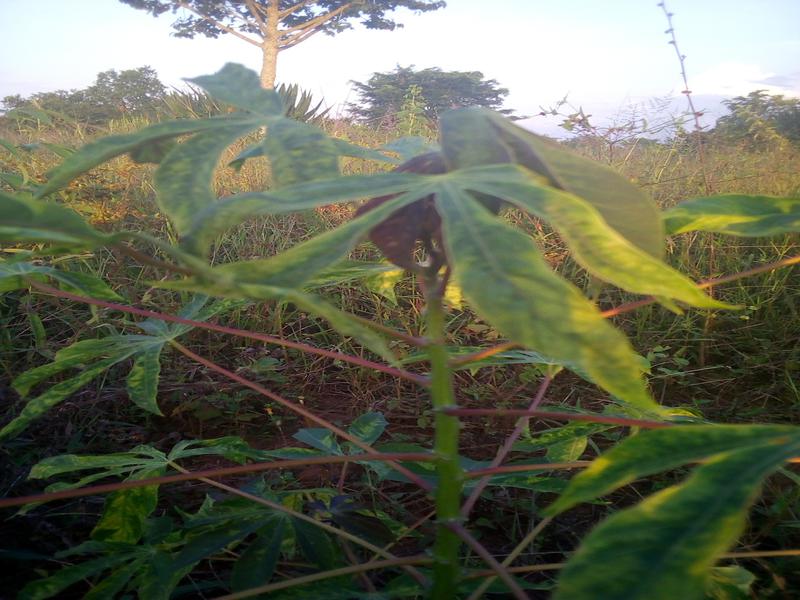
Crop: cassava
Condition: mosaic_disease